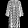
Label: Shirt